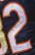
Number: 2